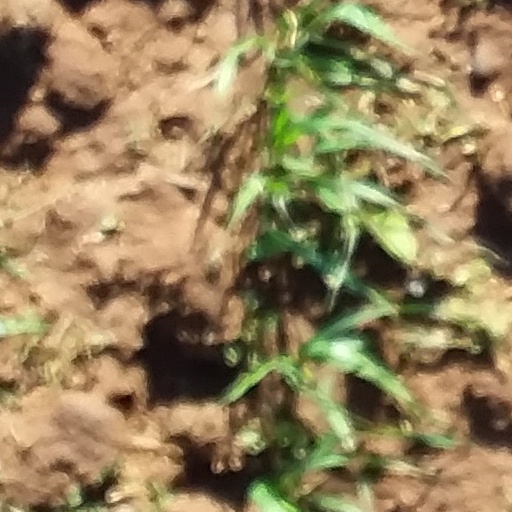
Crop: wheat